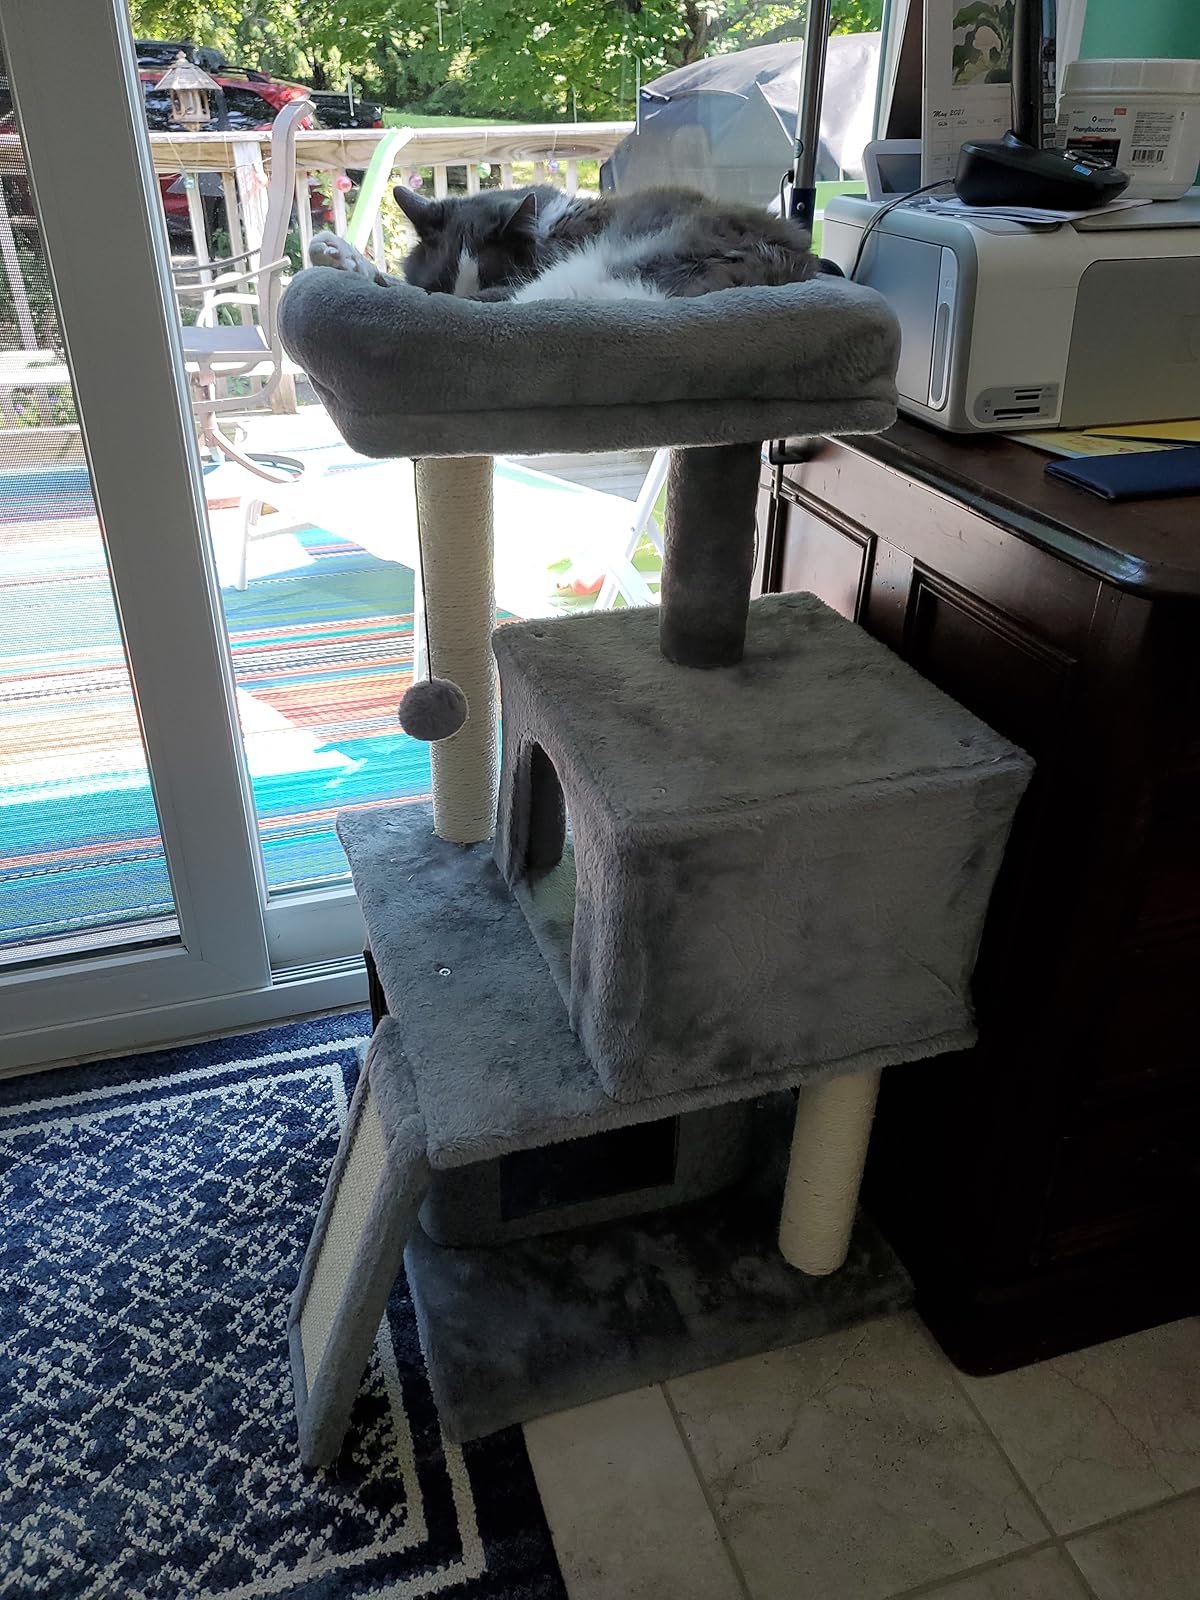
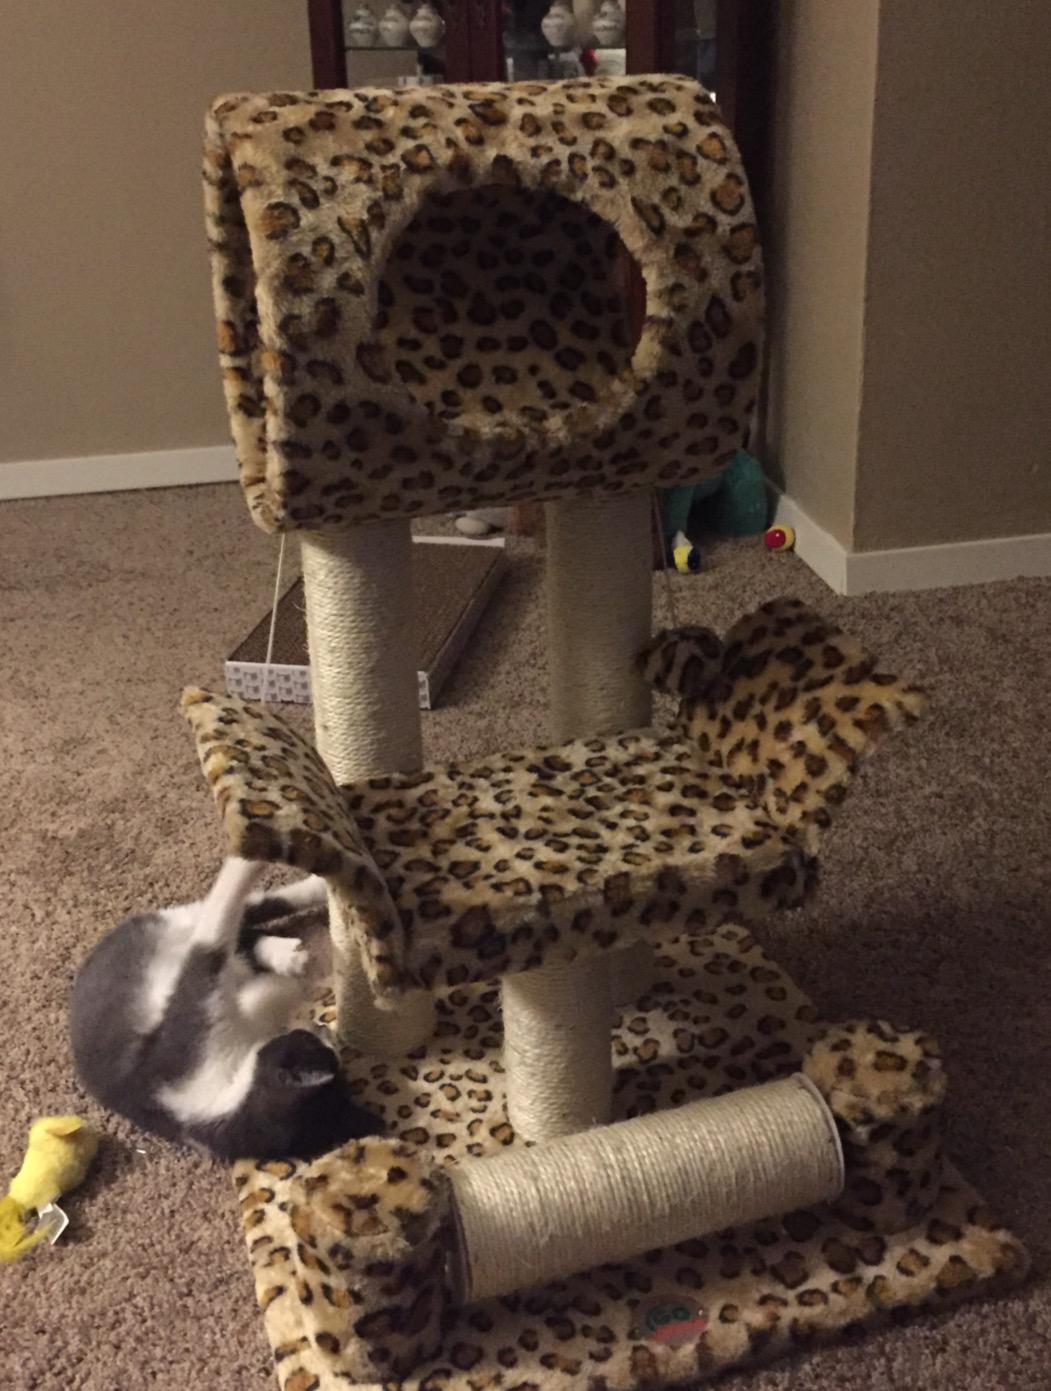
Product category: items_cat tree
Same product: no